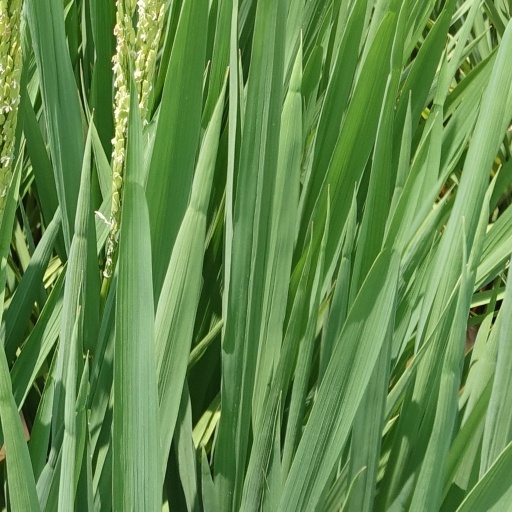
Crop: rice